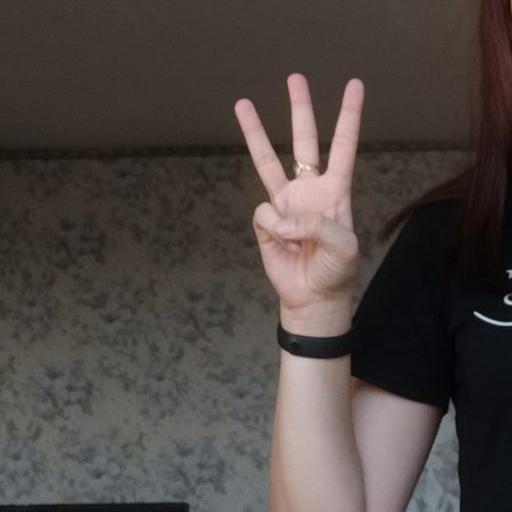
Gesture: three